Anari (1975 film)

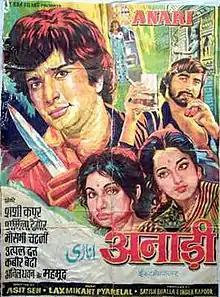

Anari is a 1975 Hindi-language romance film directed by Asit Sen. The film stars Shashi Kapoor and Sharmila Tagore, who made several films together throughout the 1970s and 1980s. Their co-stars include Moushumi Chatterjee, Kabir Bedi and Kader Khan.